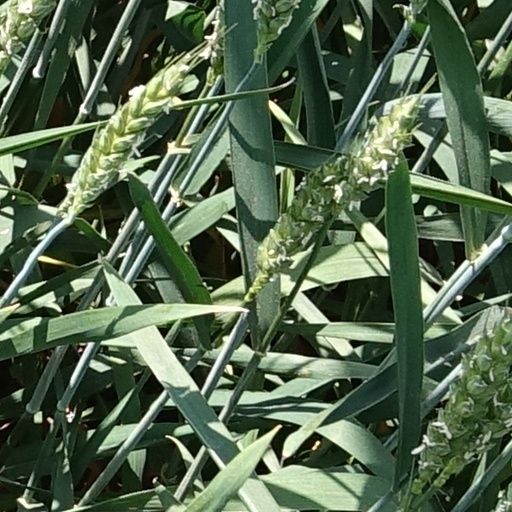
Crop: wheat